Sliotar

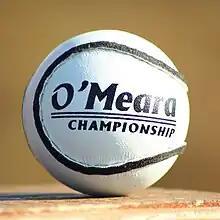
A hurling sliotar

A sliotar or sliothar is a hard solid sphere slightly larger than a tennis ball, consisting of a cork core covered by two pieces of leather stitched together. Sometimes called a "hurling ball", it resembles a baseball with more pronounced stitching. It is used in the Gaelic games of hurling, camogie, rounders and shinty.